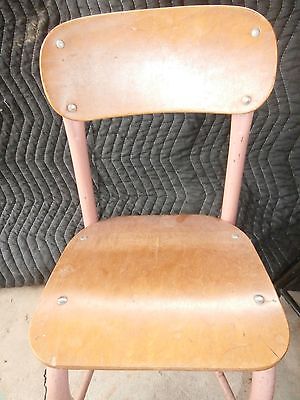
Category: chair